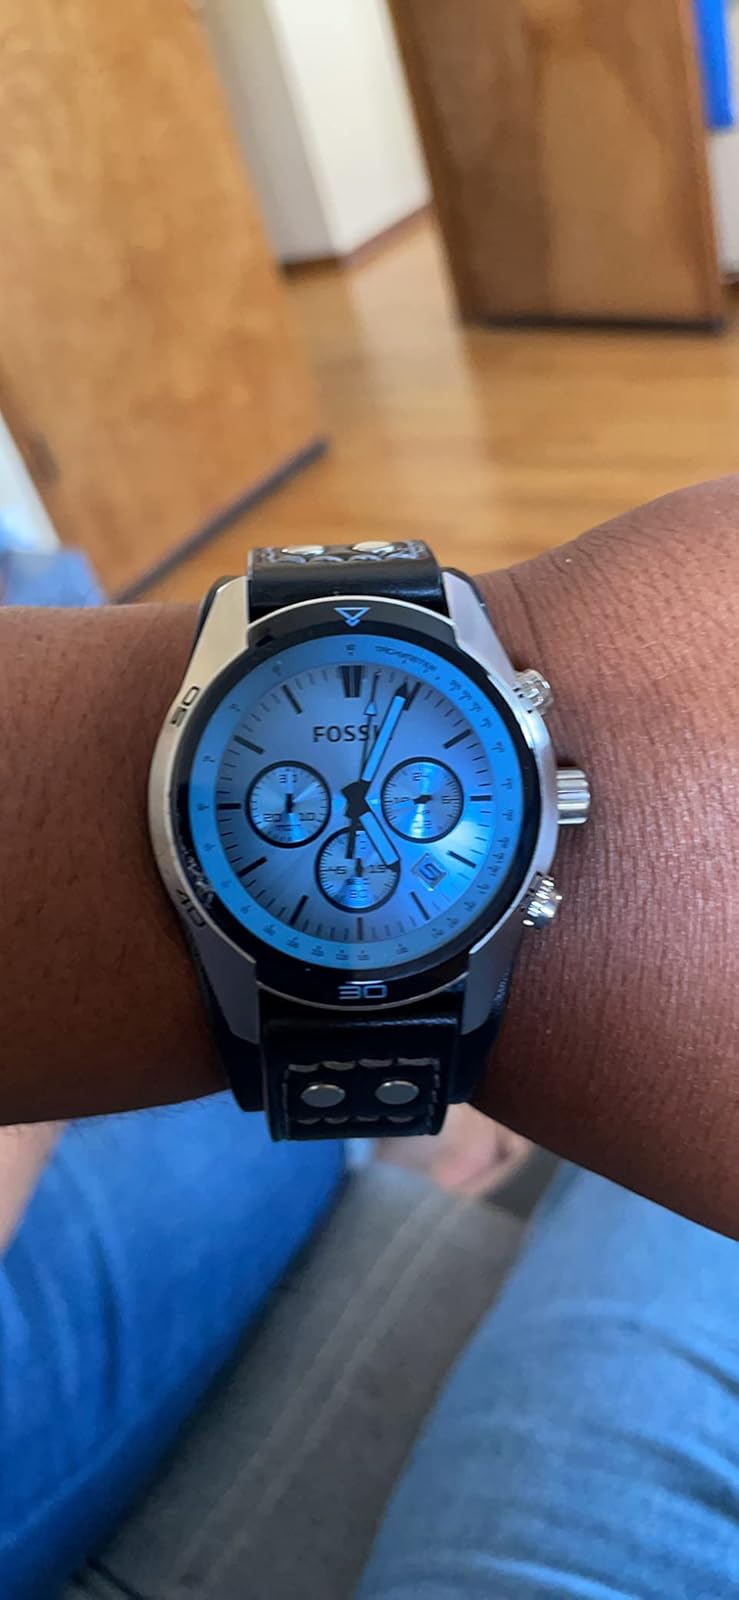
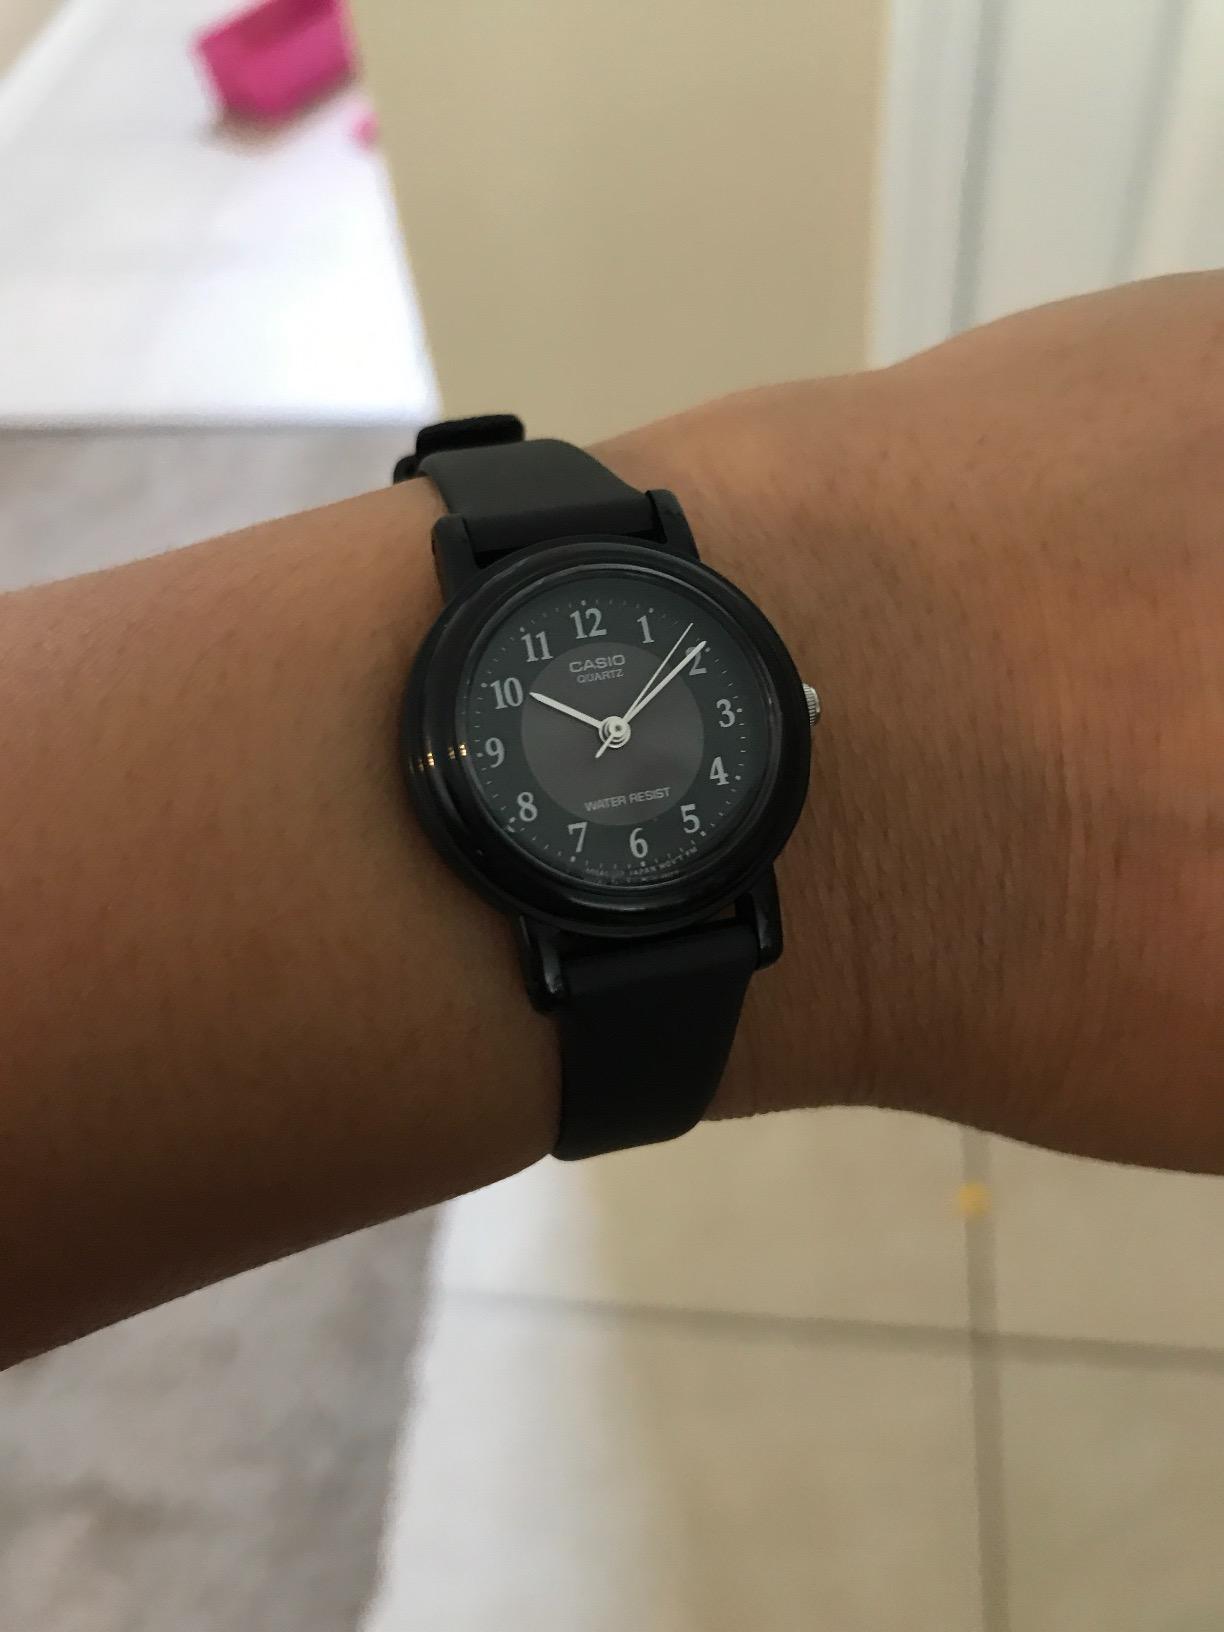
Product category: accessories_watch
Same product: no